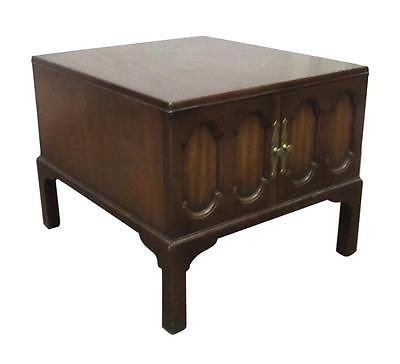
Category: cabinet